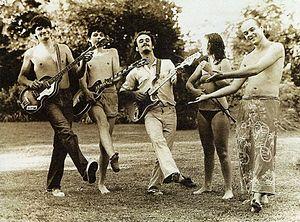
Sumo est un groupe de rock argentin, originaire de Hurlingham, Buenos Aires. Au fil des années, leur succès les convertit en l'un des groupes les plus importants du rock argentin, du gabarit de Los Abuelos de la Nada, Serú Girán, Soda Stereo, Sui Generis, Pescado Rabioso, Virus, Manal, et Patricio Rey y sus Redonditos de Ricota. Le groupe se sépare en 1988.